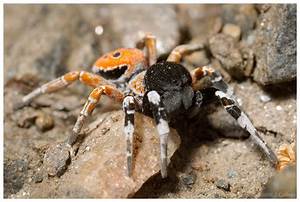
Label: ragno